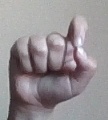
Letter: fa